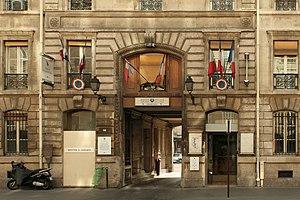
Hôpital Fernand-Widal, Paris 10e. Entrée sur la rue du Faubourg-Saint-Denis.
Les panneaux « Histoire de Paris » sont des panneaux d'information installés dans les rues de Paris devant certains des monuments parisiens.
L'hôpital Fernand-Widal est un établissement de l'Assistance publique - hôpitaux de Paris situé au 200, rue du Faubourg-Saint-Denis dans le 10ᵉ arrondissement de Paris. C'est le centre anti-poison de Paris.
François Marie Théodore Labrouste est un architecte français né à Paris le 11 mars 1799, et mort dans la même ville, le 28 novembre 1885.